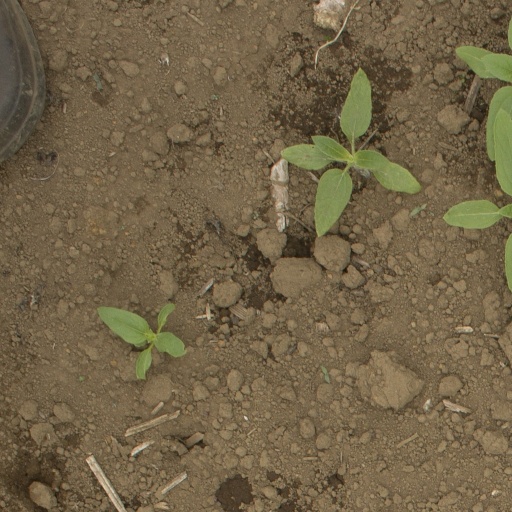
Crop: Jerusalem artichoke